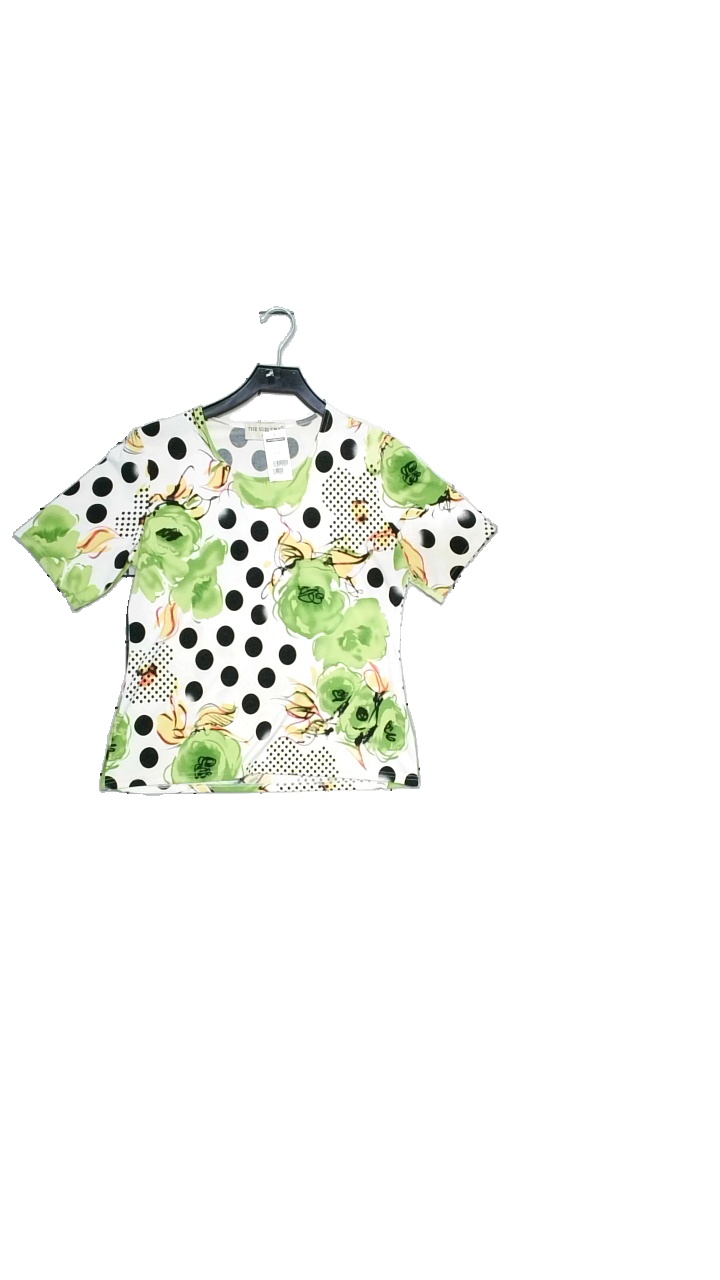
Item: T-shirt (Ladies)
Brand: The Sublyms
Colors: White, Green, Orange, Multicolor
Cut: Regular
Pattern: Geometric print
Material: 92% polyester, 8% spandex
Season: Summer
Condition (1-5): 4
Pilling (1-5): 4
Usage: Reuse
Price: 50-100